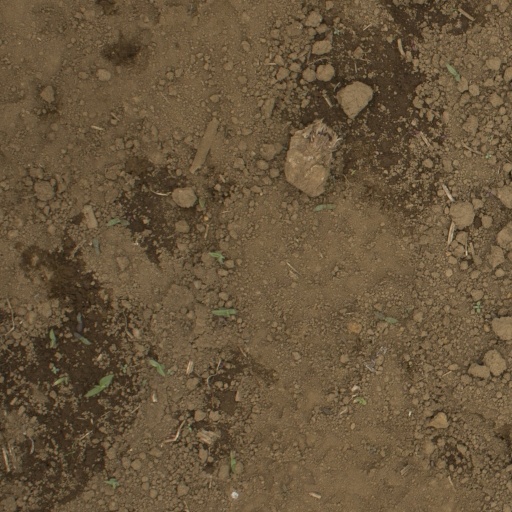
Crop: Jerusalem artichoke